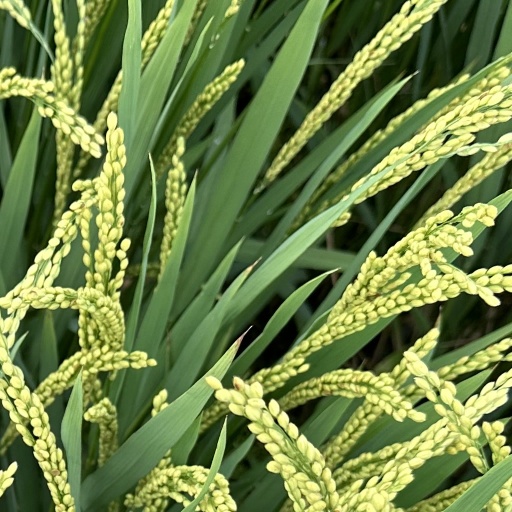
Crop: rice